Thomas Edison

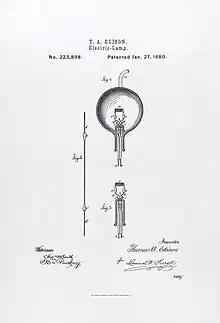
U.S. Patent #223898: Electric-Lamp, issued January 27, 1880

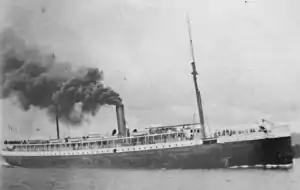
The Oregon Railroad and Navigation Company's new steamship, the "Columbia", was the first commercial application for Edison's incandescent light bulb in 1880.

In 1878, Edison formed the Edison Electric Light Company in New York City with several financiers, including J. P. Morgan, Spencer Trask, and the members of the Vanderbilt family. Edison made the first public demonstration of his incandescent light bulb on December 31, 1879, in Menlo Park. It was during this time that he said: "We will make electricity so cheap that only the rich will burn candles."